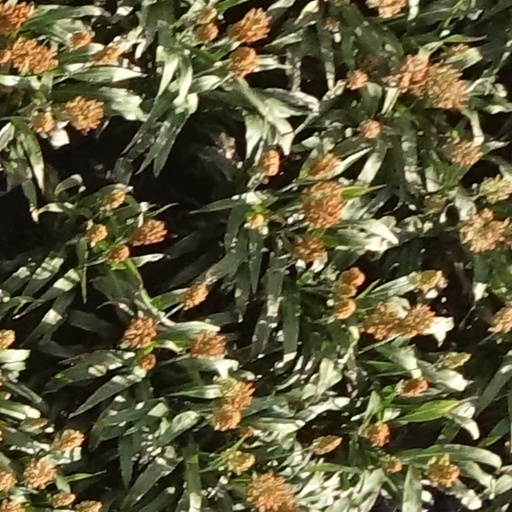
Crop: sorghum